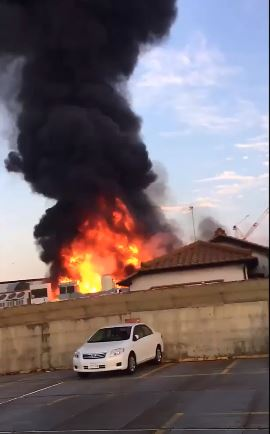
Fire: yes
Smoke: yes